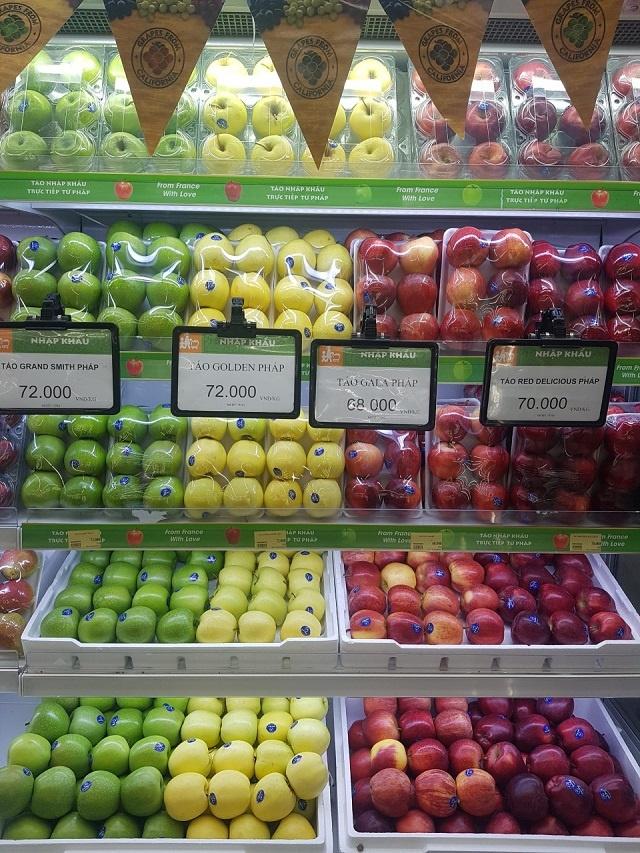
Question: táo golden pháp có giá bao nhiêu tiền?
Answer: táo golden pháp có giá 72 000 đồng một ký